Marijuana (word)

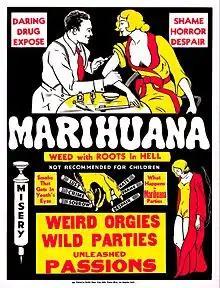

Marijuana, or marihuana, is a name for the cannabis plant, and more specifically, a drug preparation from it. "Marijuana" as a term varies in usage, definition and legal application around the world. Some jurisdictions define "marijuana" as the whole cannabis plant or any part of it, while others refer to "marijuana" as a portion of the cannabis plant that contains high levels of tetrahydrocannabinol (THC). Some jurisdictions recognize "marijuana" as a distinctive strain of cannabis, the other being hemp. For legal, research and statistical reference, "marijuana" generally refers to only the dried leaves and flowering tops (herbal cannabis), with by-products such as hashish or hash oil being uniquely defined and regulated. The form "marihuana" is first attested in Mexican Spanish; it then spread to other varieties of Spanish and to English, French, and other languages.